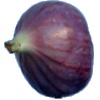
Label: Fig 1